Punt (gridiron football)

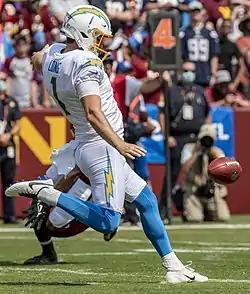
Ty Long of the Los Angeles Chargers punting in 2021

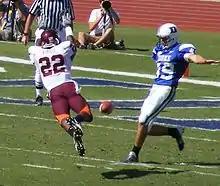
The 2007 Virginia Tech Hokies football team blocks a punt against the Duke Blue Devils

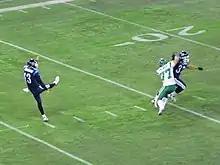
Mike Vanderjagt (left) punting for the Toronto Argonauts in 2008.

Alex Moffat is generally recognized as the creator of the spiral punt, having developed it during his time as a college athlete in the early 1880s. It is the longest type of punt kick. In flight, the ball spins about its long axis, instead of end over end (like a drop punt) or not at all (like a regular punt kick). This makes the flight of the ball more aerodynamic, and the pointy ends of gridiron footballs mitigate the difficulty to catch.